Murder of Tia Sharp

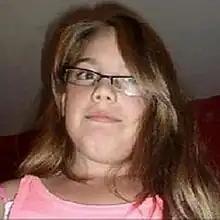

The murder of Tia Sharp (30 June 2000 – 3 August 2012) was a high-profile case of child murder in the United Kingdom. The victim was a 12-year-old girl, Tia Sharp, who was reported missing from and later found dead at her grandmother's home in New Addington, London, in August 2012. After her body was discovered, police arrested her grandmother, Christine Bicknell, and Bicknell's then-boyfriend, Stuart Hazell, on suspicion of murder. Hazell was charged with Tia's murder on 12 August.